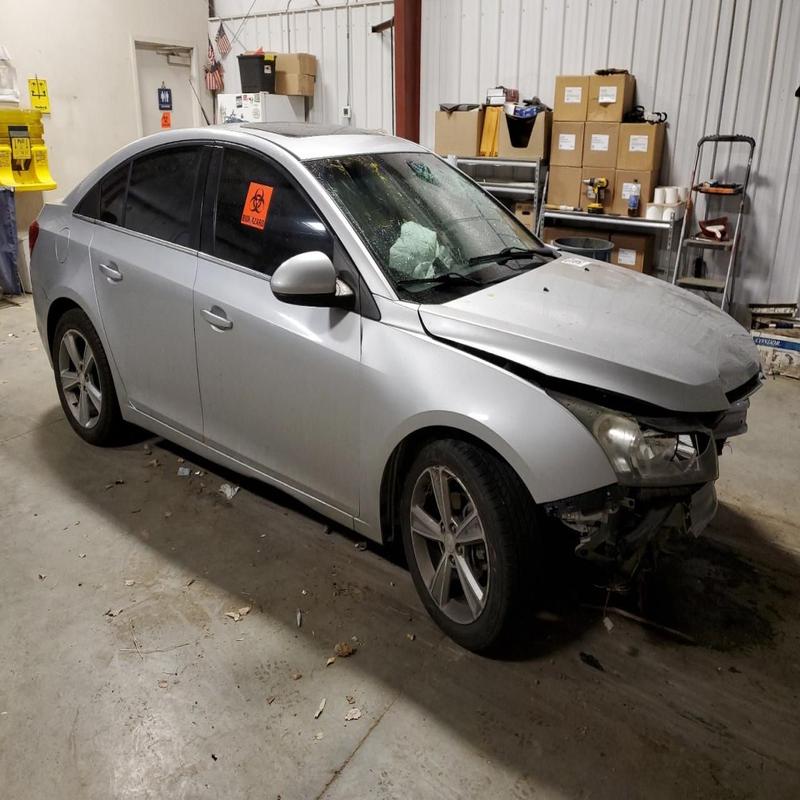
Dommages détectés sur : plaque d'immatriculation avant, pare-choc avant, feu avant droit, aile avant droite, aile avant gauche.
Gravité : majeur